Ohio State Route 7

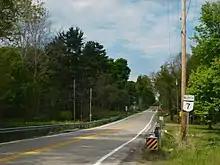
SR 7 north of SR 5 in Kinsman

SR 7 starts in Chesapeake and runs along the Ohio River for about . This portion of the highway encounters routes like US 35, US 33, US 50, and Interstate 77 (I-77). It passes through many Ohio River towns like Marietta, Bellaire, and Steubenville. Once it reaches the Pennsylvania border it heads north along SR 11 & US 30 from East Liverpool to Rogers. After it exits State Route 11 in Rogers the route turns north and starts tracking toward Youngstown.